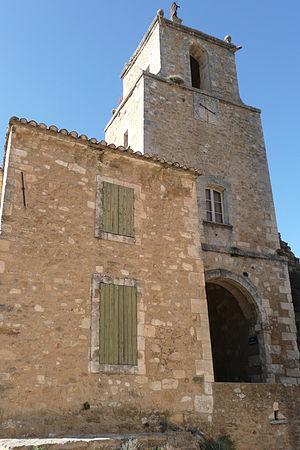
Château à Maubec.